Thorn Abbey

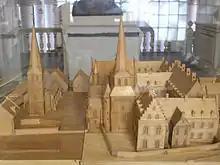
Model of the abbey district

The community of women came only from the high nobility. The Abbey served as a convent school for daughters of the nobility. It is likely that Thorn had belonged to the Benedictine order originally. It probably changed, however, in the 12th century, to a free community of secular canonesses (Damenstift). In 1310, the members of the abbey stressed their secular status and claimed never to have been Benedictine.